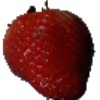
Label: Strawberry 1